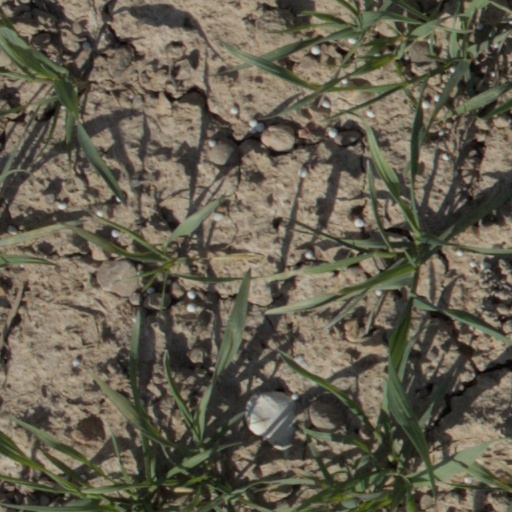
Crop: wheat